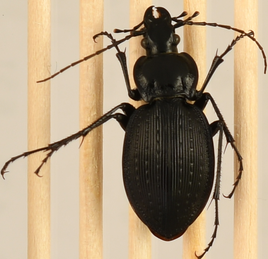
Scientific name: Carabus goryi
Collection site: Great Smoky Mountains National Park NEON (GRSM), plot GRSM_022